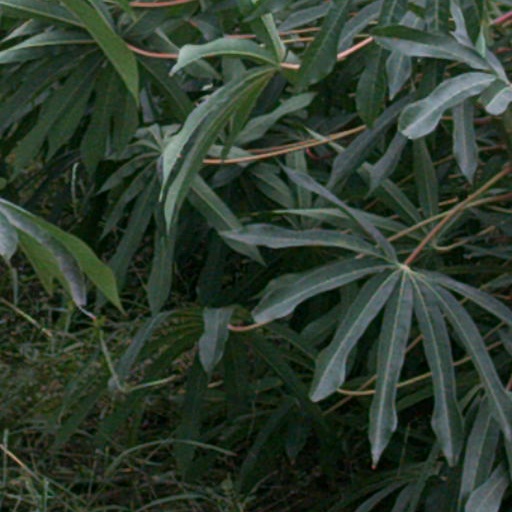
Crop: cassava